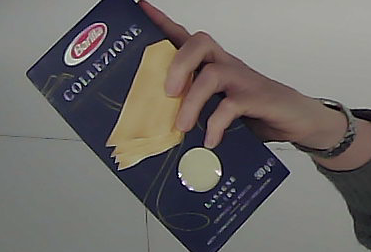
Product: barilla_lasagne